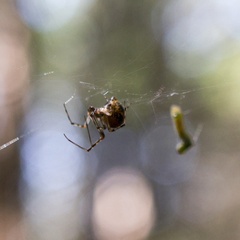
Species: Parasteatoda_tepidariorum